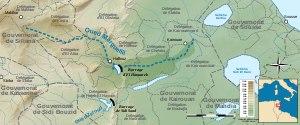
L'oued Merguellil est un oued qui coule dans le centre de la Tunisie, plus précisément à l'ouest de la ville de Kairouan.